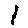
Label: 1